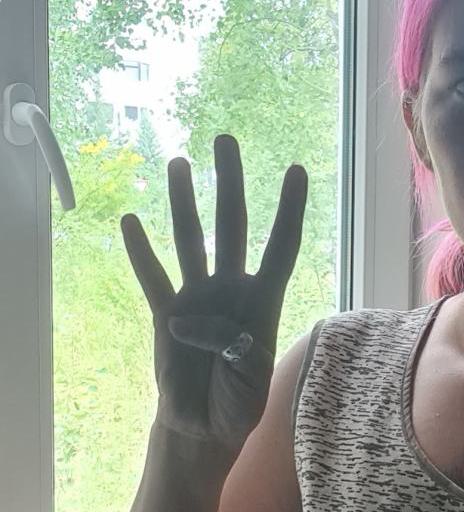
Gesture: four